Penafiel

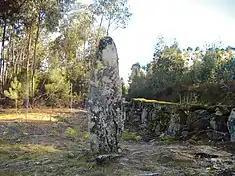
A view of the ancient Menhir of Luzim on the archaeological site

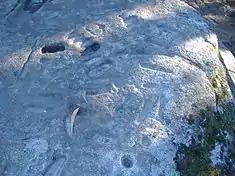
The rock carvings associated with pre-historic settlements in the 3-4000 B.C.

The region of Penafiel is known for a history dating to the pre-historic period, marked by dolmens, petroglyphs, necropoli and fortified settlements constructed of stone. But, over time and through the influence of various cultural groups (Romans, Visigoths, Moors) the area began to evolve into a modern centre, marked by the evolution in its architecture from rudimentary stone dolmens to signeurial manorhouses and monumental estates.